Minami-Urawa Station

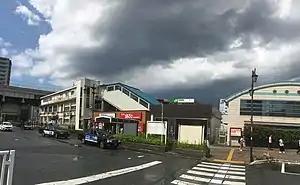
Minami-Urawa Station west entrance, June 2022

is a junction passenger railway station located in Minami-ku, Saitama, Saitama Prefecture, Japan, operated by East Japan Railway Company (JR East).